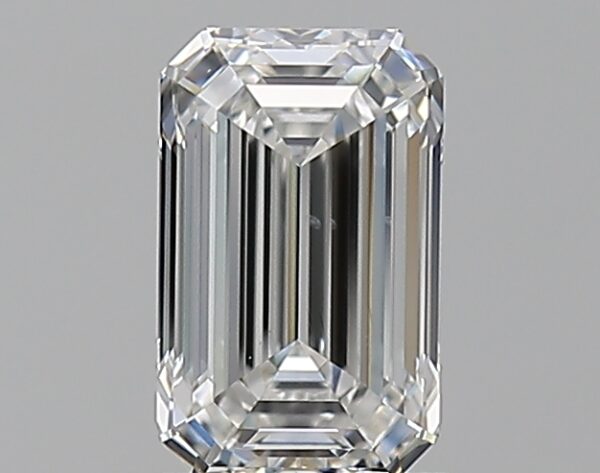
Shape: emerald
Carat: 1.01
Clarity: VS1
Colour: G
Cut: EX
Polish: EX
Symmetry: EX
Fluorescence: N
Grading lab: GIA
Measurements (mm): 7.18 x 4.49 x 3.02